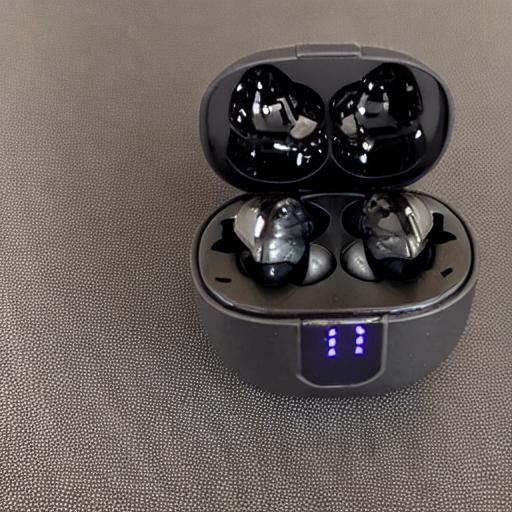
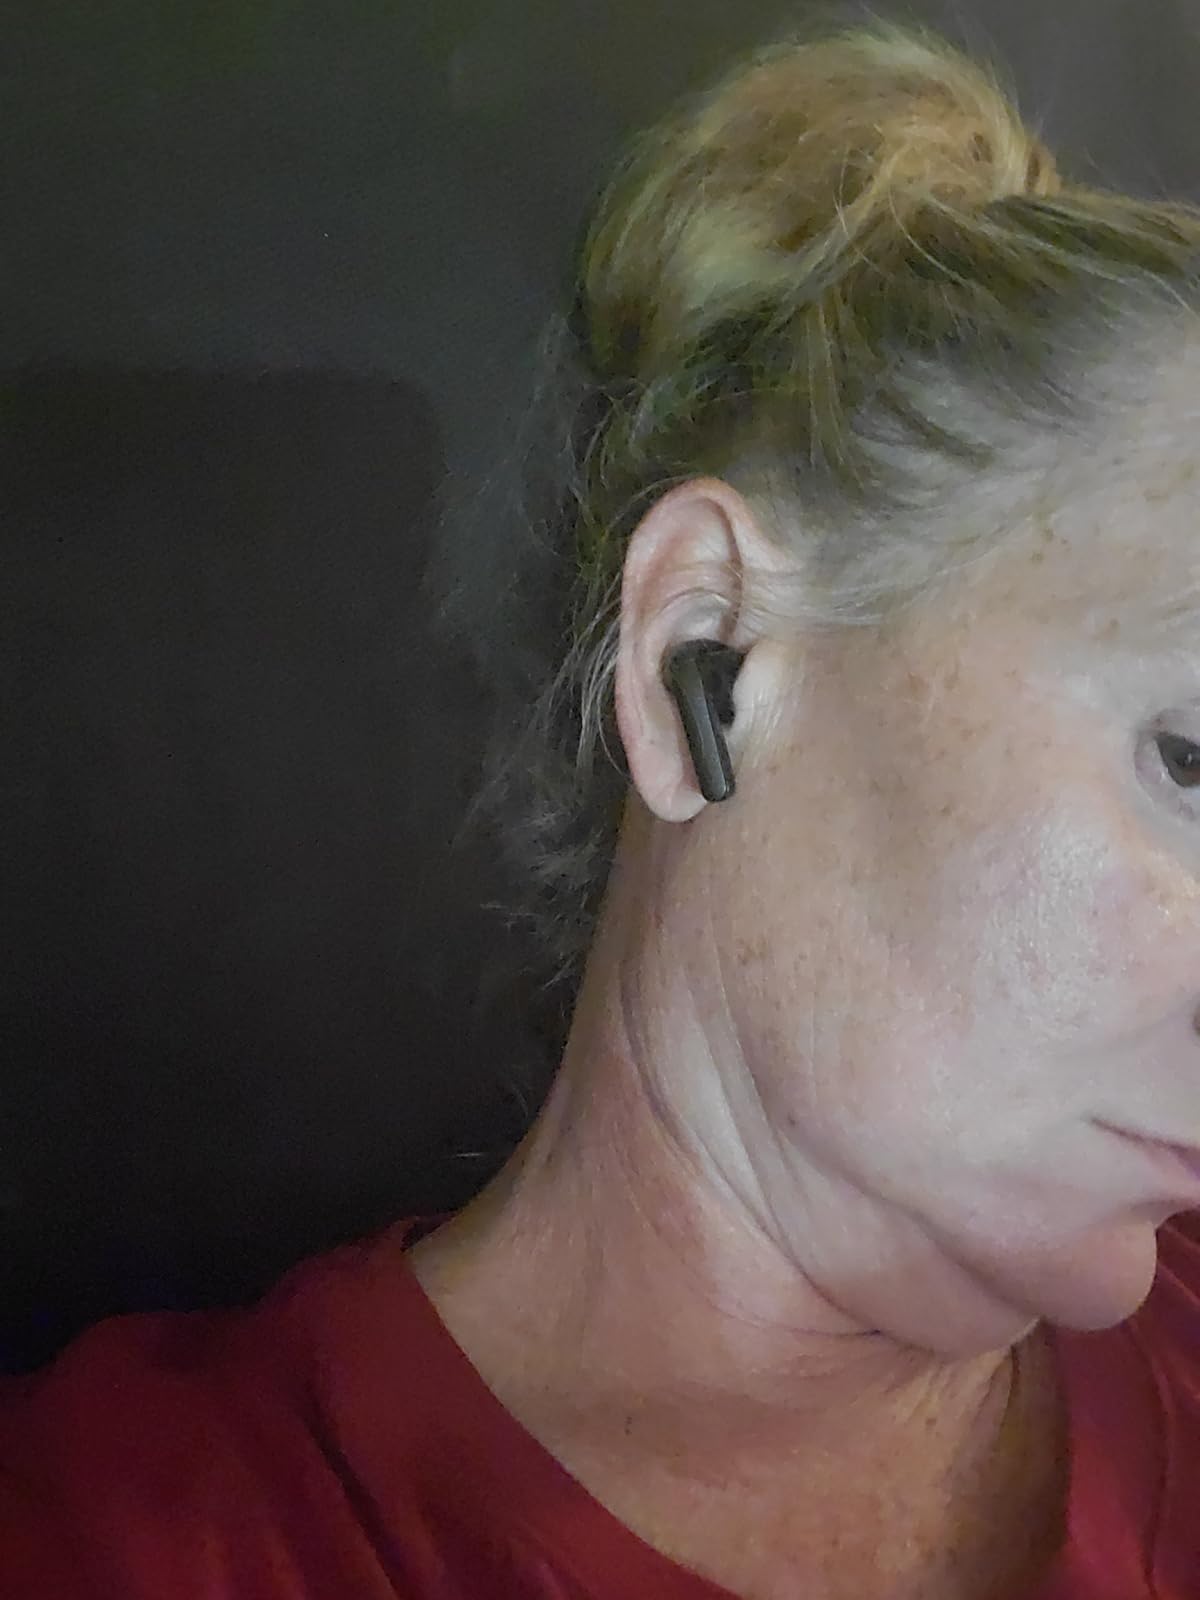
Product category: earbuds
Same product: no